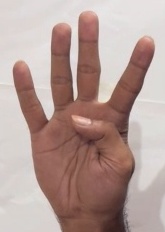
ASL sign: 4